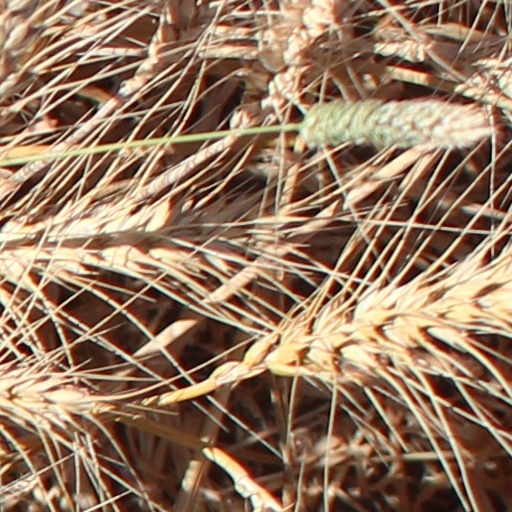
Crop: wheat